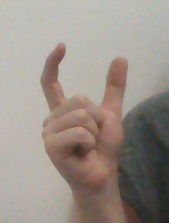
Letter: nun